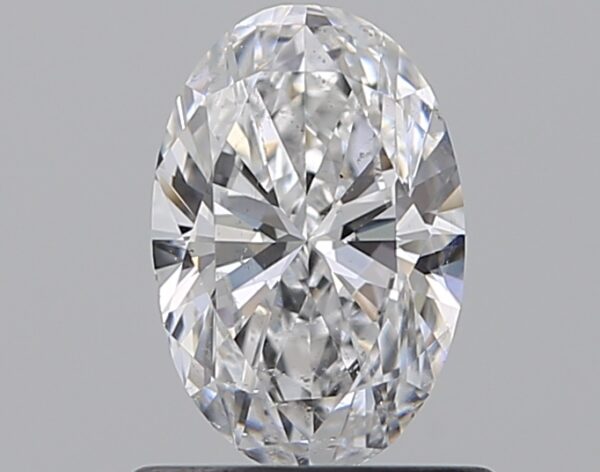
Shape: oval
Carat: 0.72
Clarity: SI1
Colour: D
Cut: EX
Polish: EX
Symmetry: VG
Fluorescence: F
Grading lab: GIA
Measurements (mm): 7.3 x 4.85 x 2.96